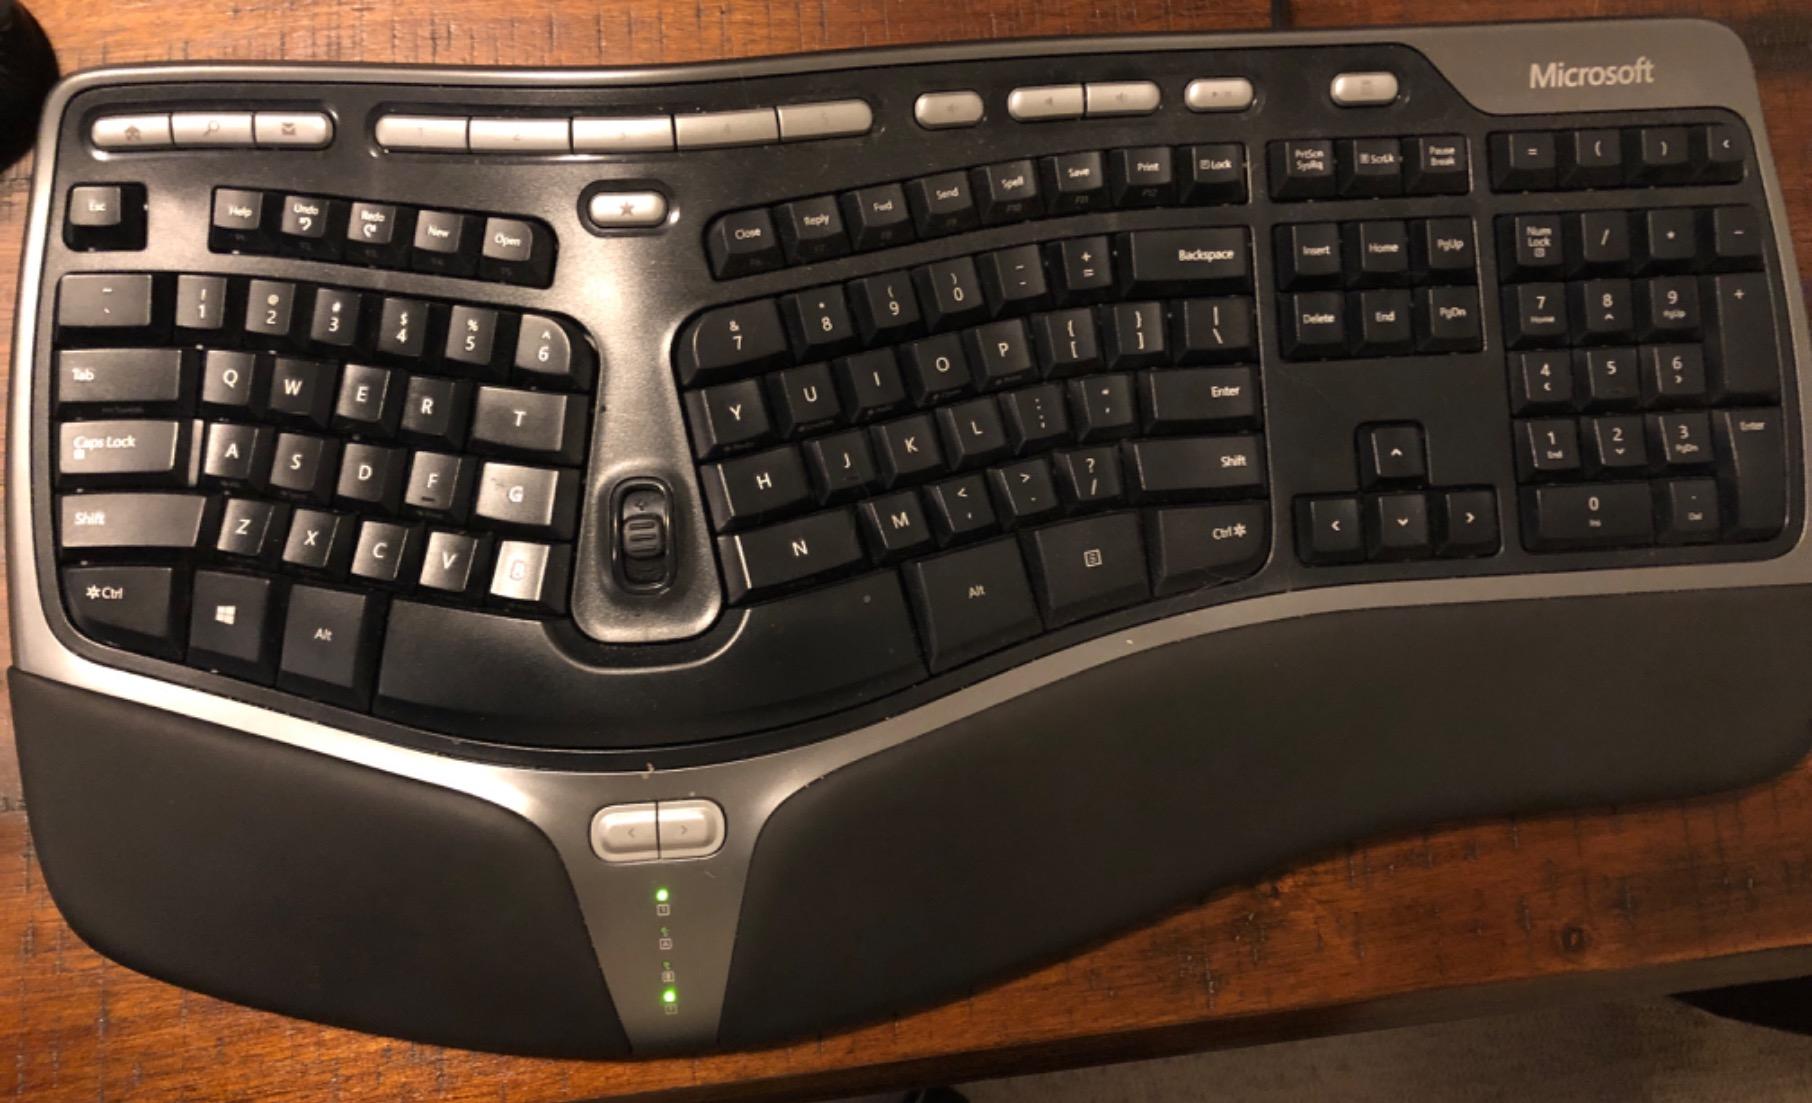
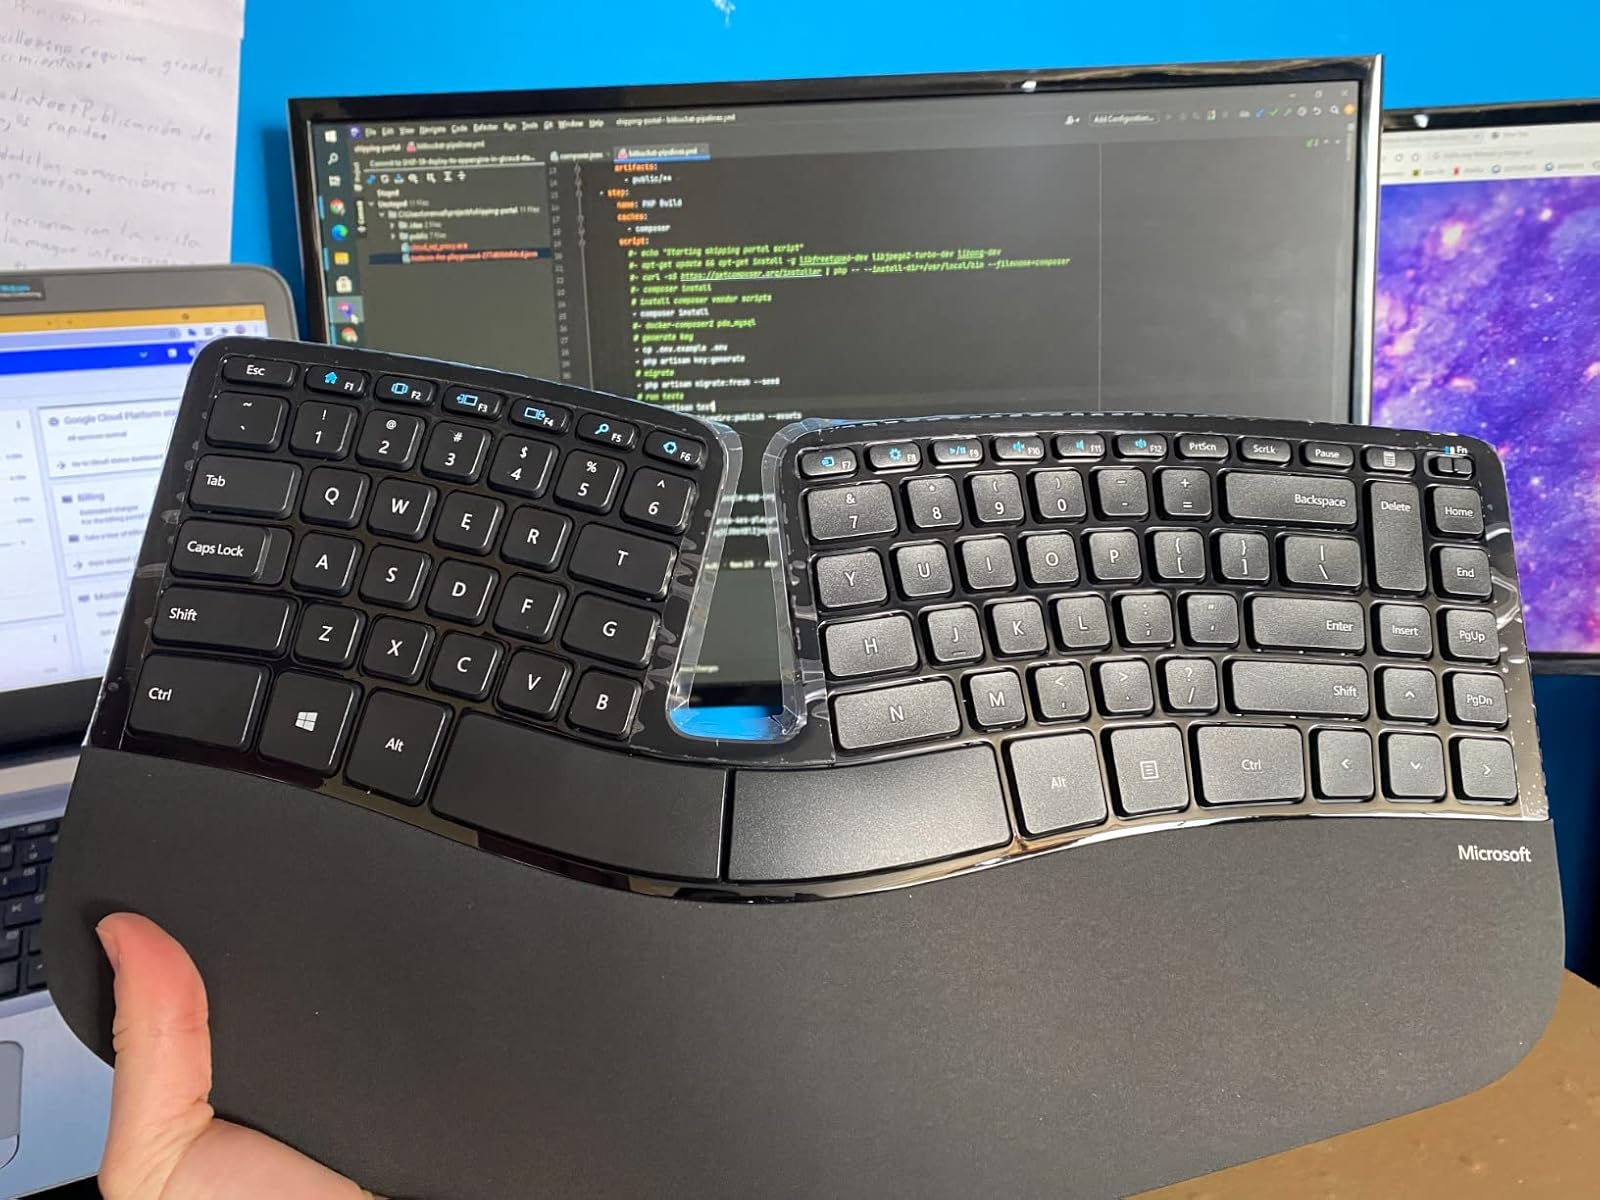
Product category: keyboard
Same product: no